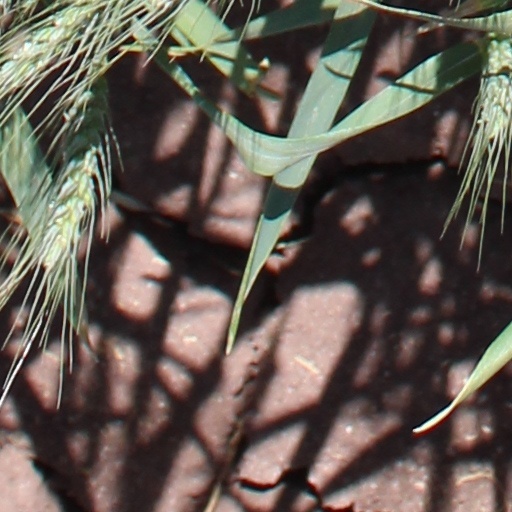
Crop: wheat